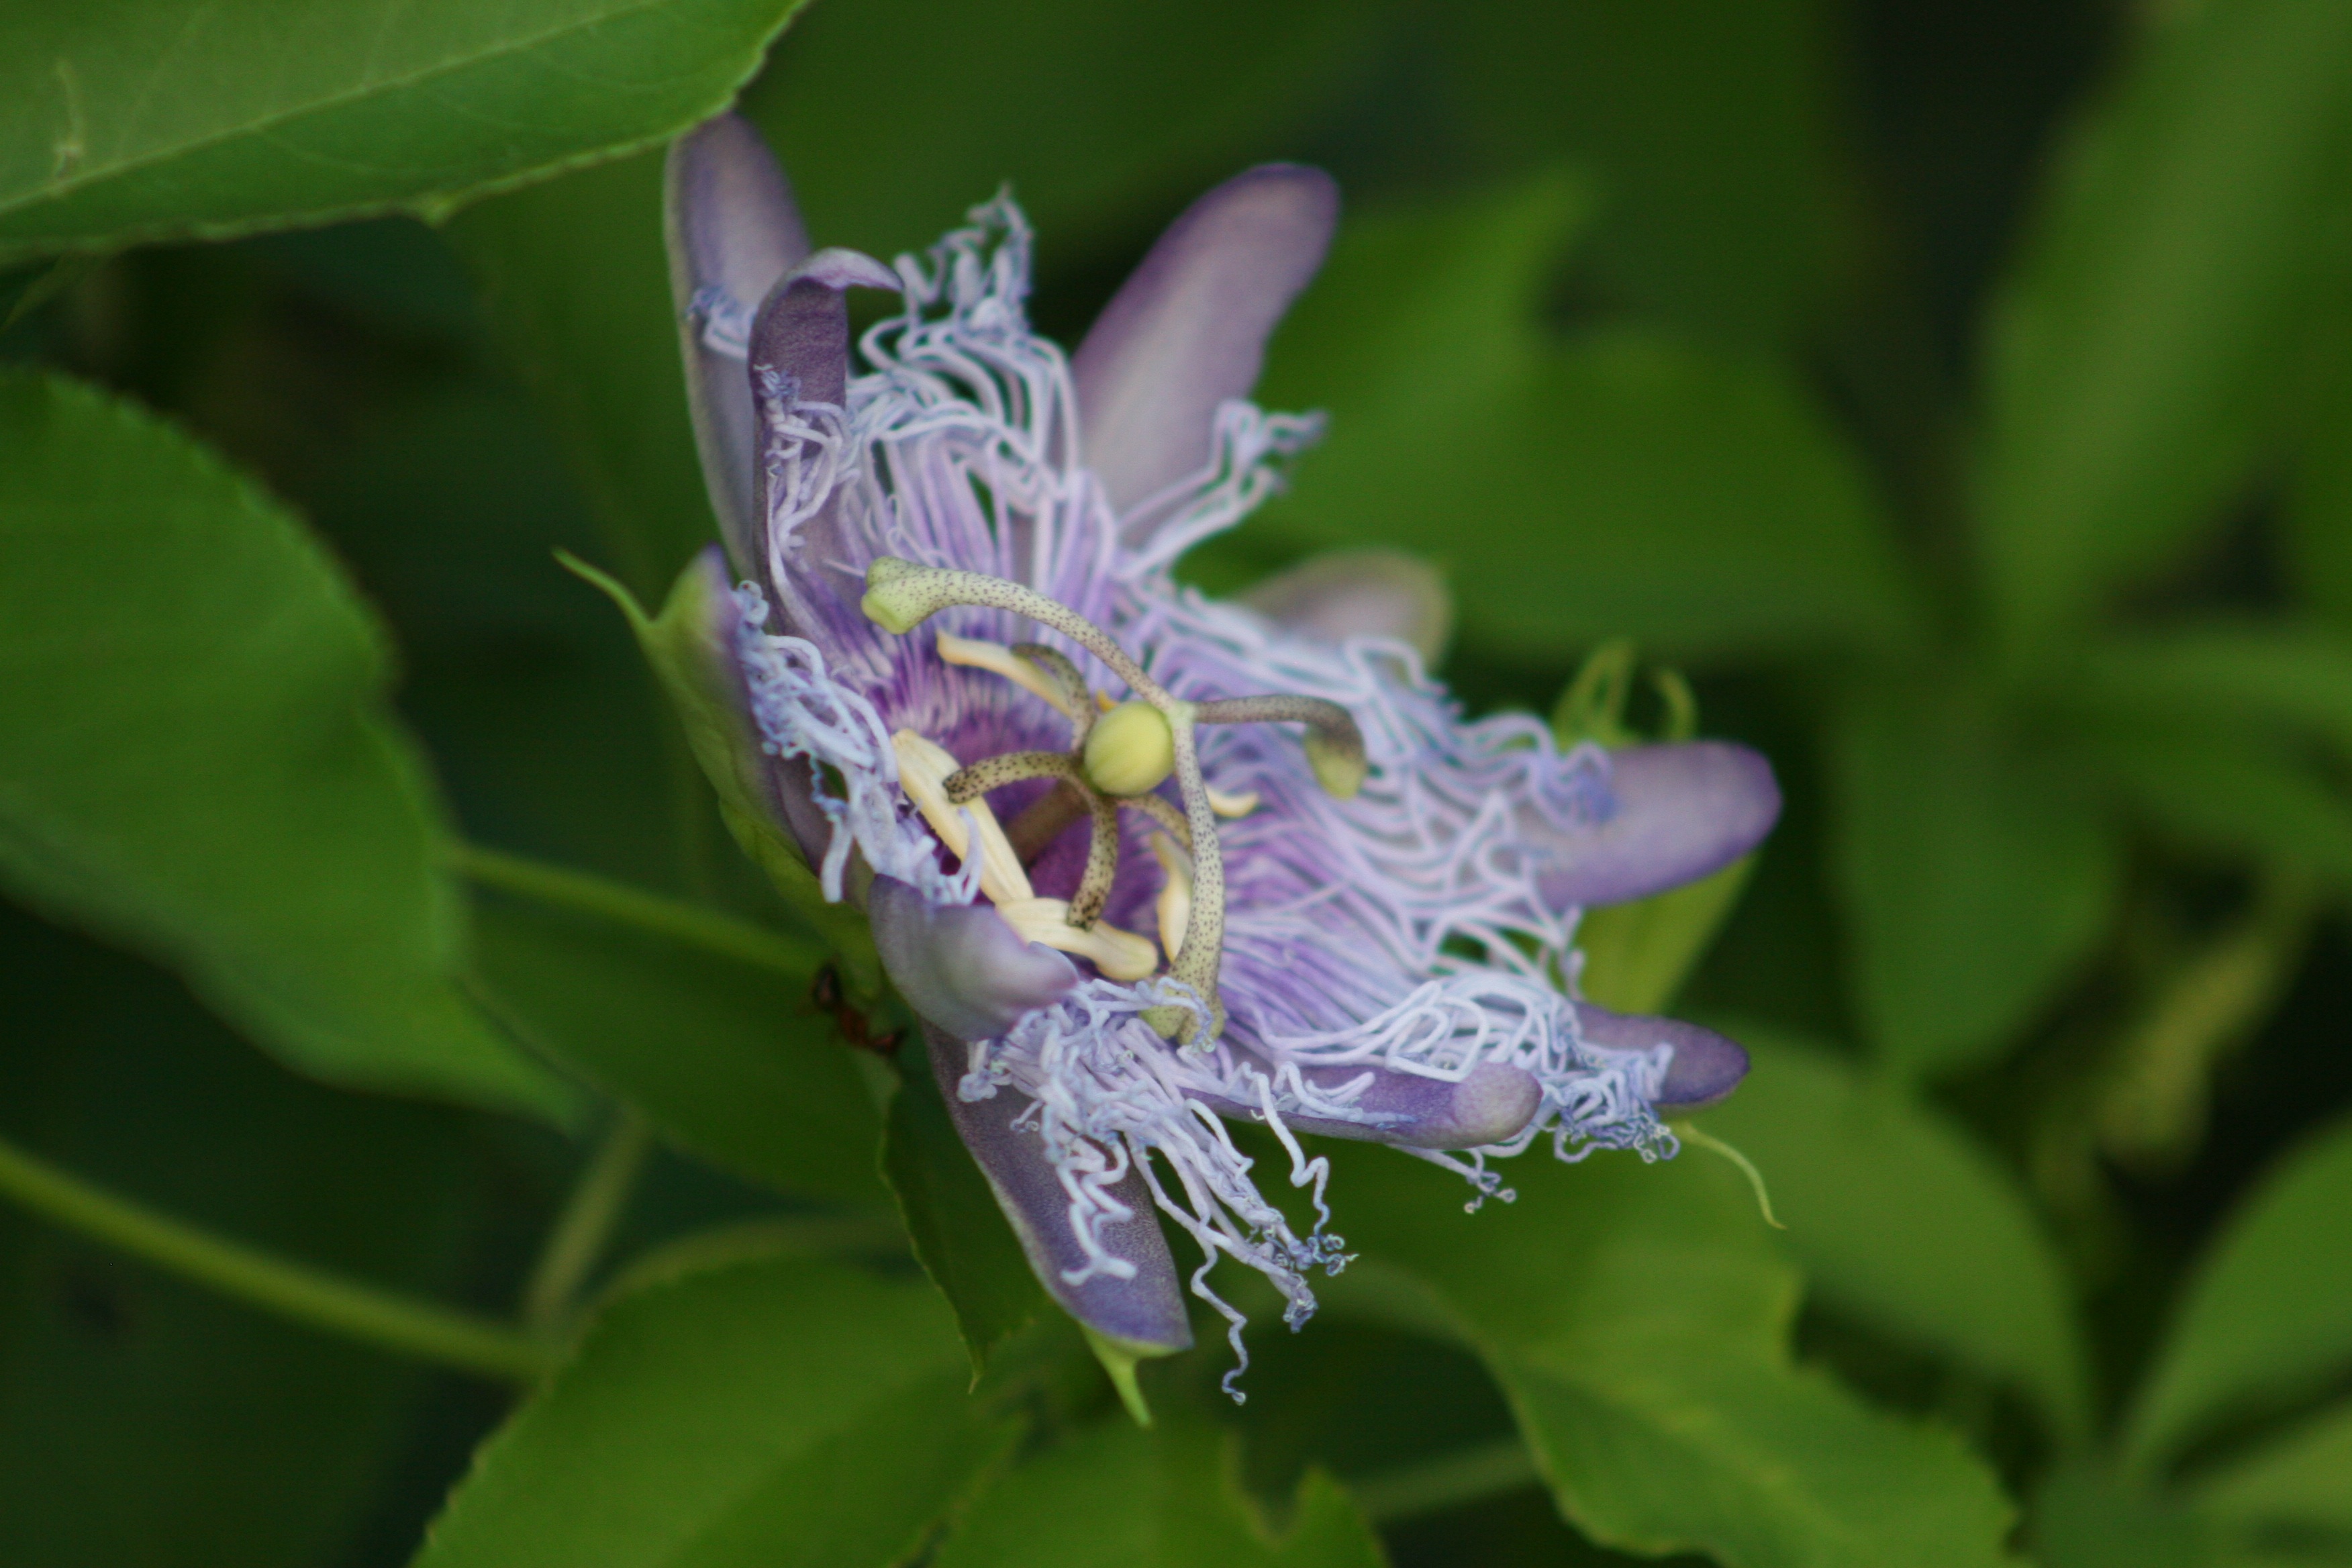
blossom, plant, flower, purple, herb, insect, botany, flora, botanical, invertebrate, wildflower, passion flower, nectar, passiflora, macro photography, flowering plant, passion vine, land plant